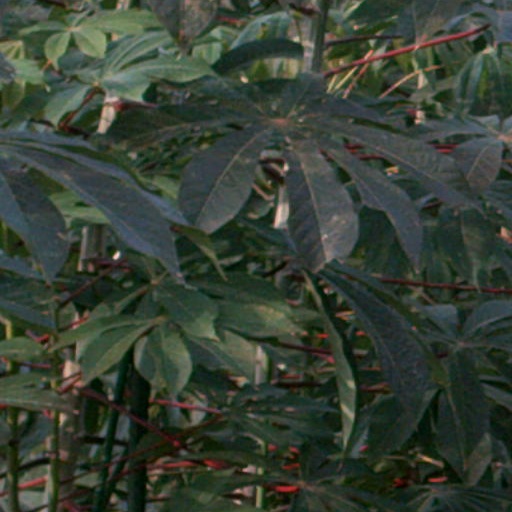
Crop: cassava